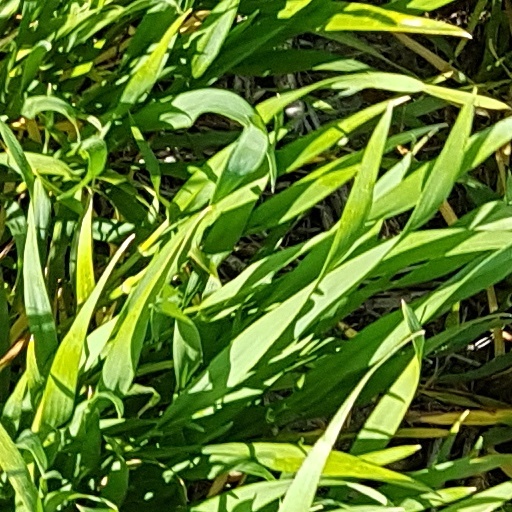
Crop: wheat